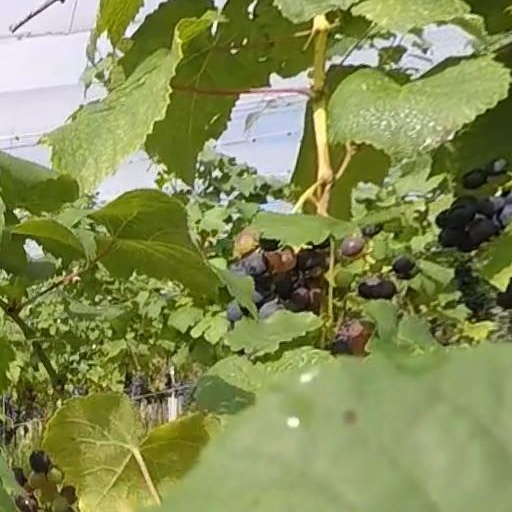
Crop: grape